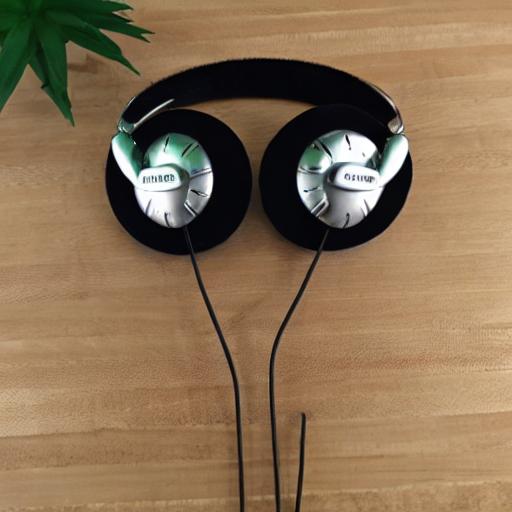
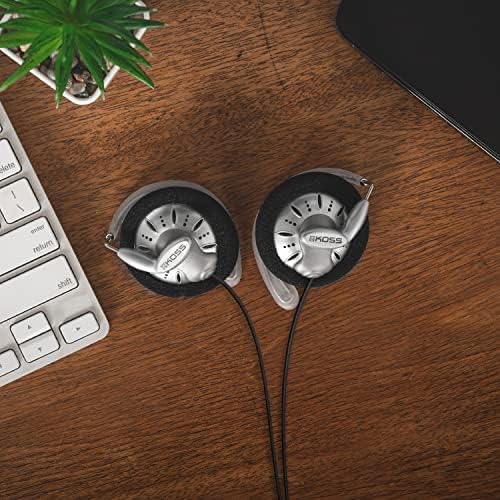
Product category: headphones
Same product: no